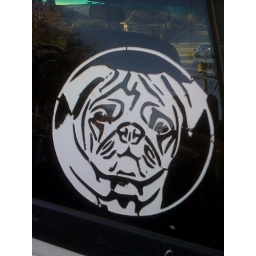
On a car near Sugar's house